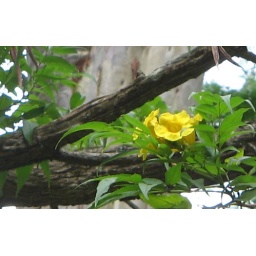
yellow in green